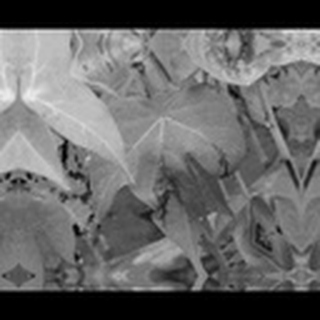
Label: cotton_bacterial_blight